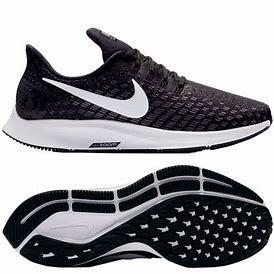
Brand: Nike
Model: Air Zoom Pegasus 35